Six Days of the Condor

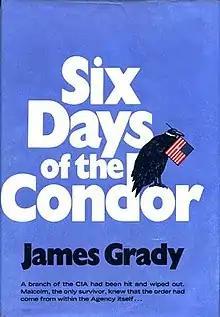
First edition

Six Days of the Condor is a thriller novel by American author James Grady, first published in 1974 by W.W. Norton. A suspense drama set in Washington, D.C., the plot was considerably revised for the 1975 film adaptation "Three Days of the Condor".